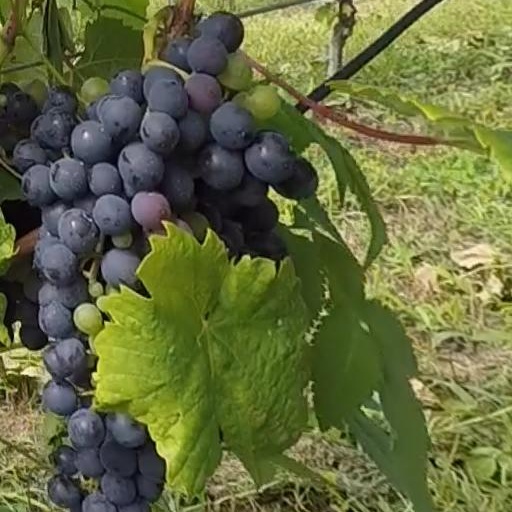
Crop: grape